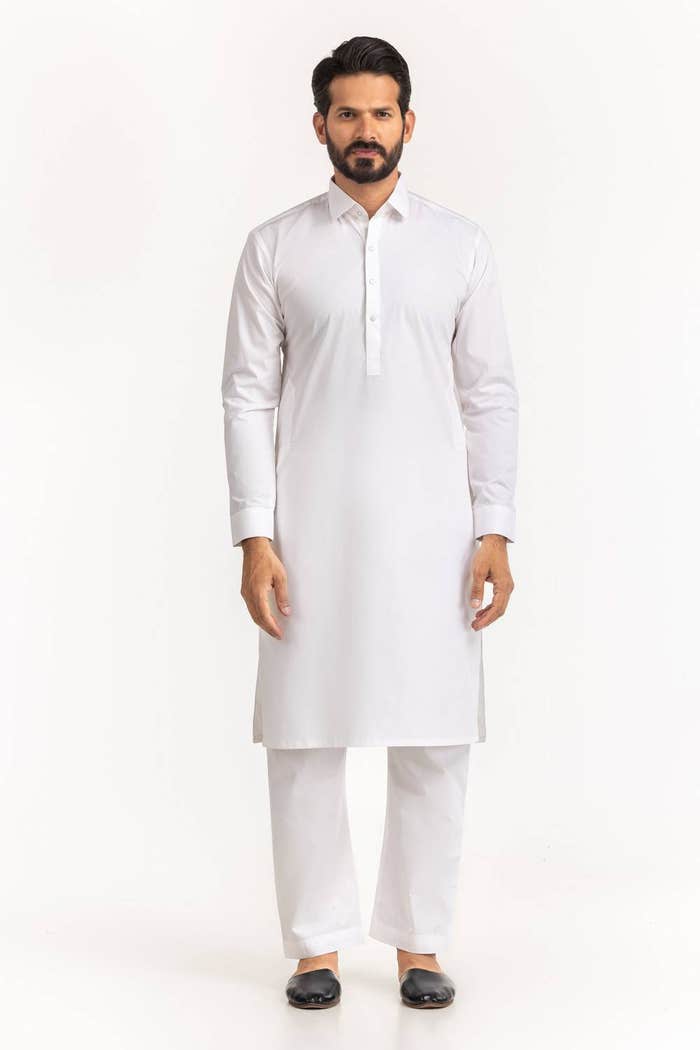
white kurta pants